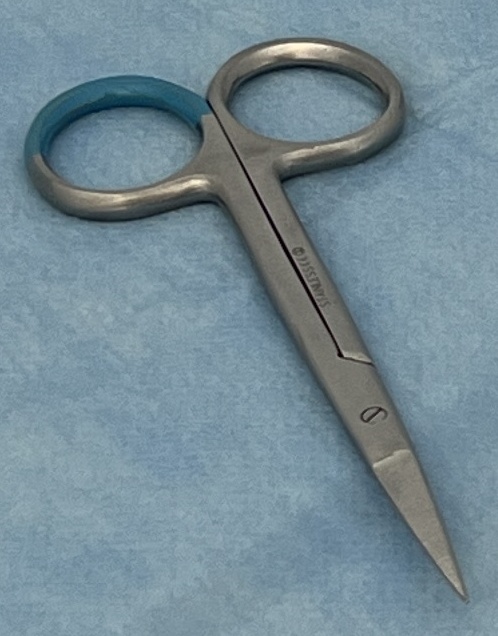
Hinged instrument state: closed